Aeneas Fleeing Troy

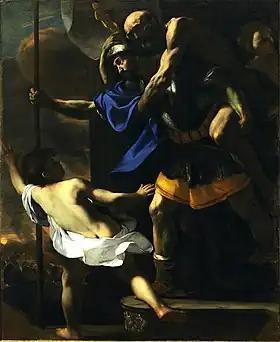
"Aeneas Fleeing Troy" (c. 1640–1645) by Mattia Preti

Aeneas Fleeing Troy or The Flight From Troy is an oil-on-canvas painting executed c. 1640–1645 by the Italian Baroque artist Mattia Preti, now in the Galleria nazionale di arte antica in Palazzo Barberini in Rome. It shows Aeneas carrying his father Anchises and being led by his young son Ascanius as told in . It first appears in the written record in an 1824 inventory of Giovanni Torlonia's collections, which misattributed it to Simon Vouet, with later inventories misattributing it to Alessandro Turchi and the correct attribution only restored in 1916 by Roberto Longhi.